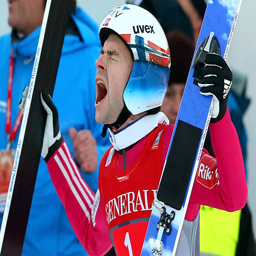
ski jumper celebrates winning after his final jump during day of the event .